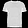
Label: T - shirt / top